1942 Luxembourgish general strike

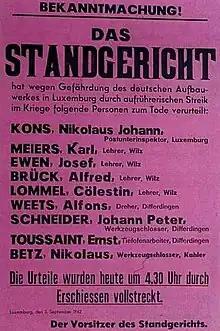
German poster announcing the executions

Fearing a further escalation of protests, German authorities decided to react in the harshest way to the strike. Within hours, the strike leaders were rounded up and interrogated by the Gestapo. They were formally arrested soon thereafter, on September 1, and interned in local prisons. Twenty strike leaders were summarily tried by a special tribunal ("Standgericht") and sentenced to death and transferred to the Hinzert concentration camp where they were shot and buried in an unmarked grave. Hans Adam, who had rung the alarm in Schifflange and had German origins, was considered to be a traitor and was thus decapitated. Two thousand Luxembourgers were arrested, 83 were tried by the special tribunal and transferred to the Gestapo. 290 high school children, boys and girls, were arrested and sent to re-education camps in Germany, as were 40 ARBED trainees and 7 young postmen.